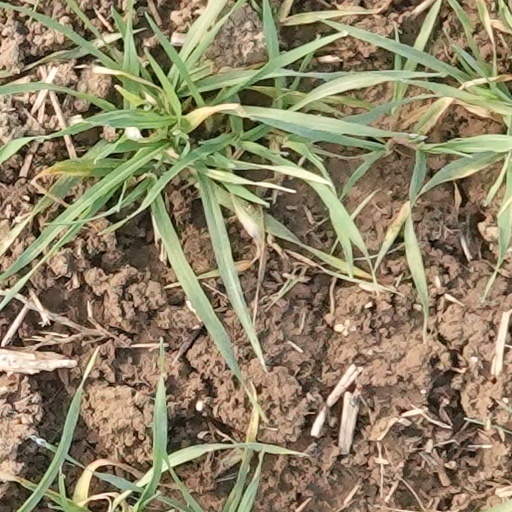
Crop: wheat